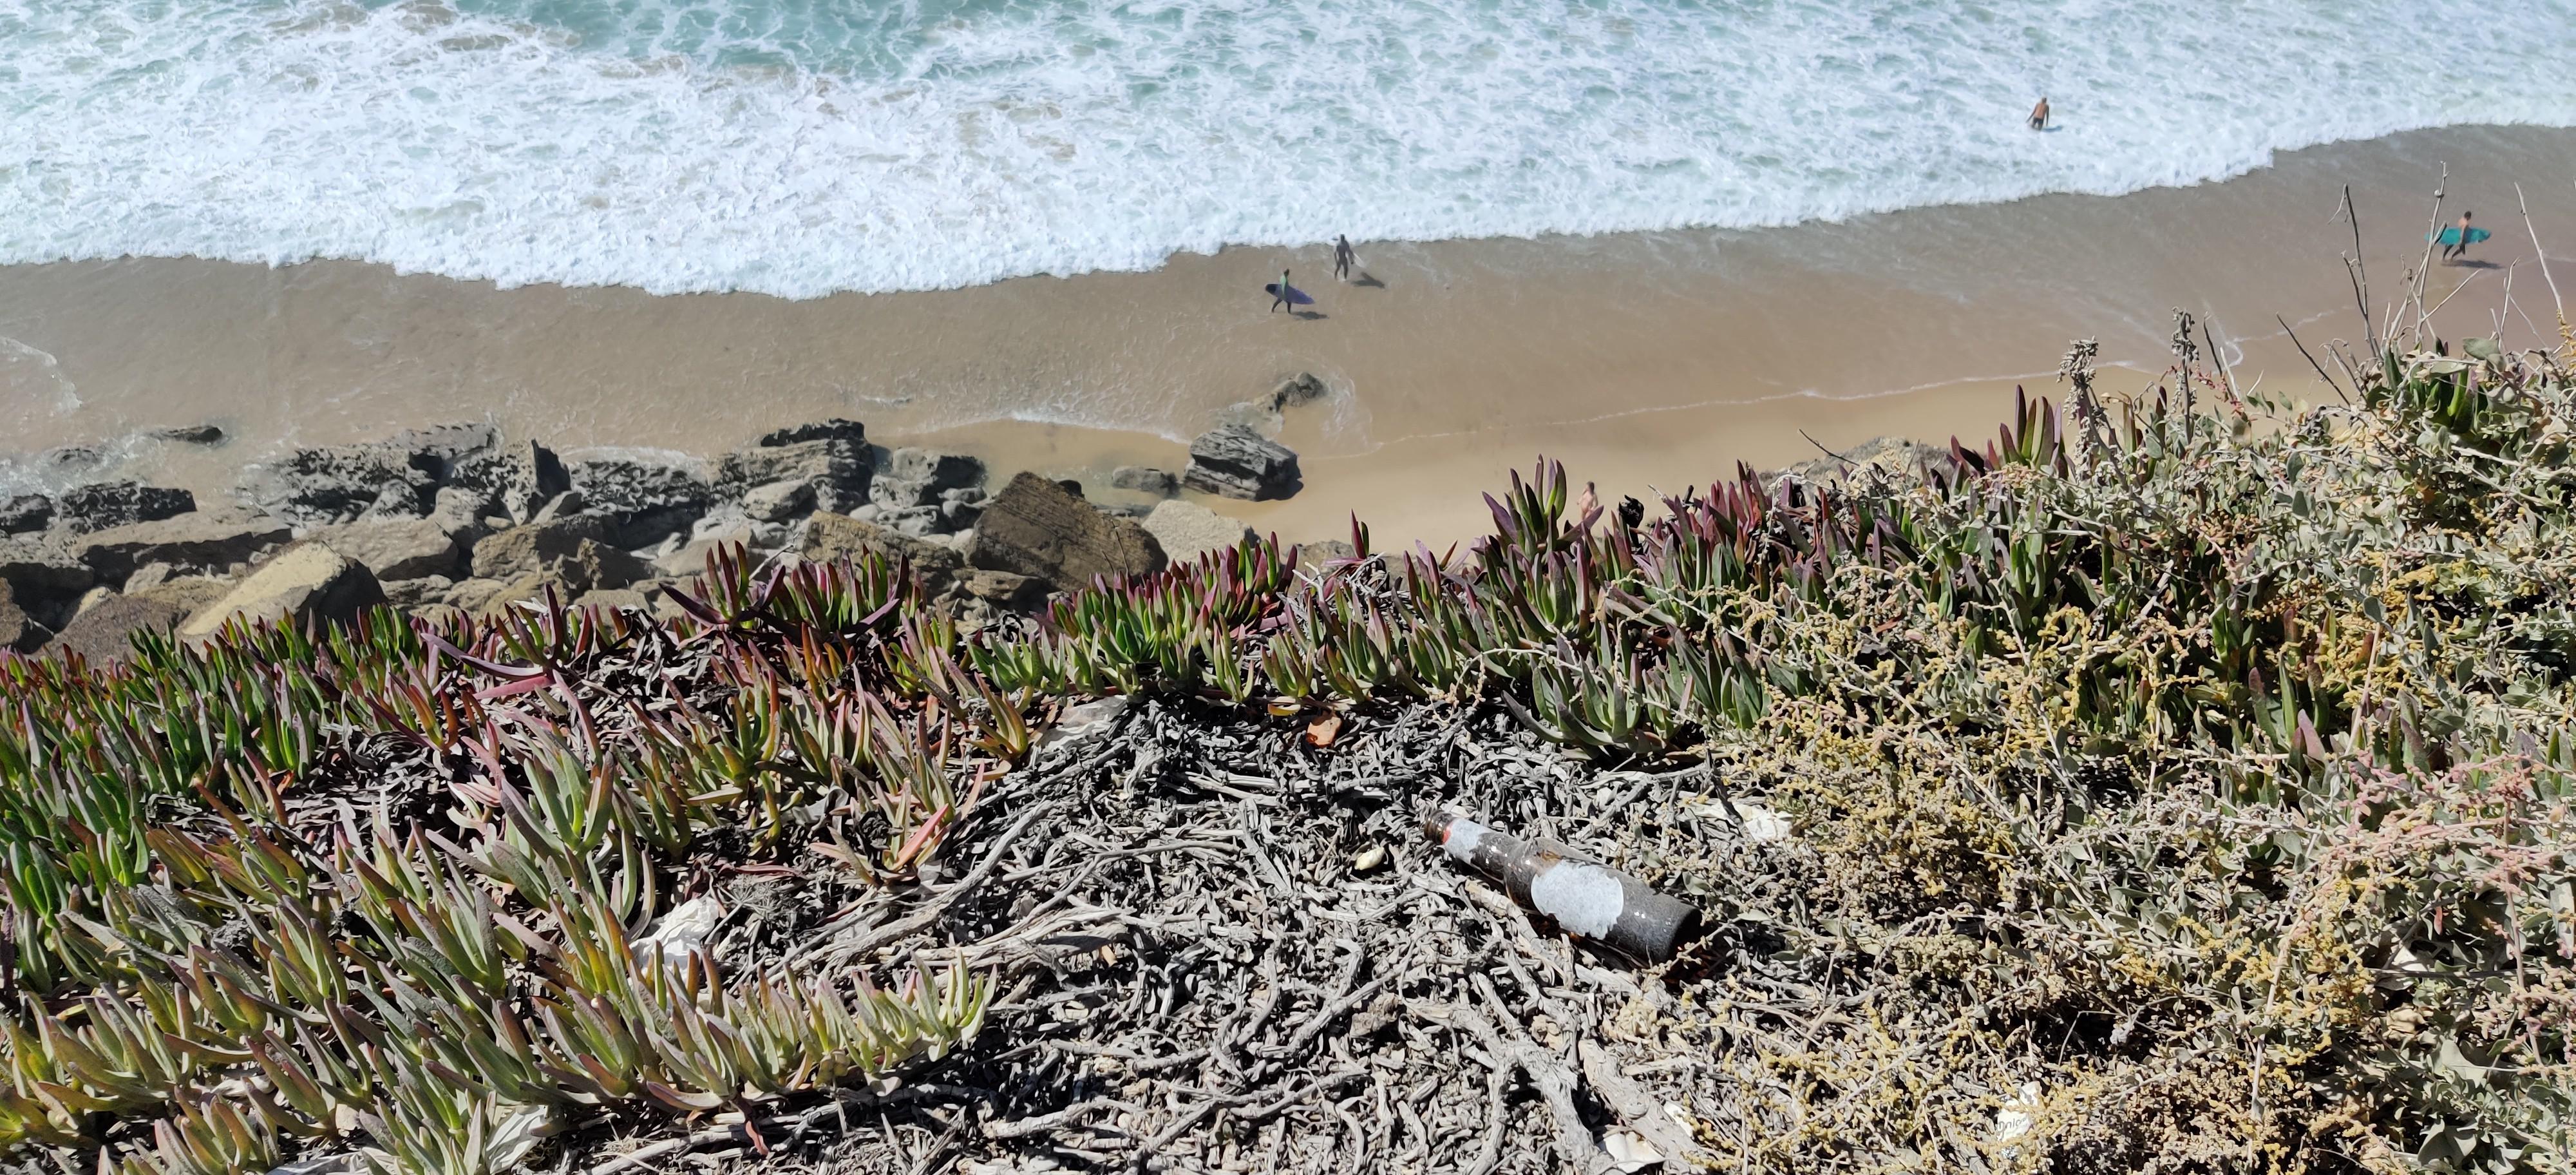
Object: Glass bottle (Bottle)

Object: Tissues (Paper)

Object: Unlabeled litter (Unlabeled litter)

Object: Plastic film (Plastic bag & wrapper)